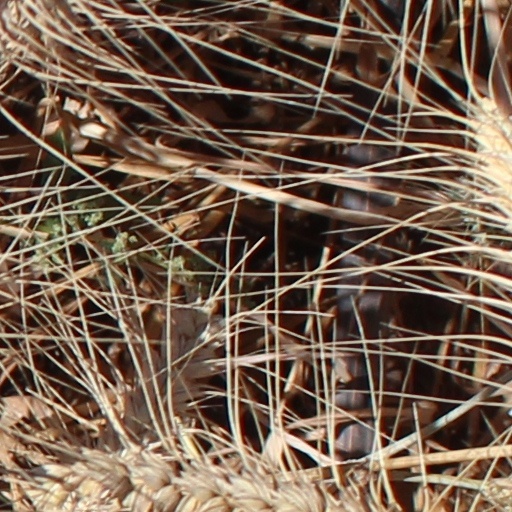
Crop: wheat